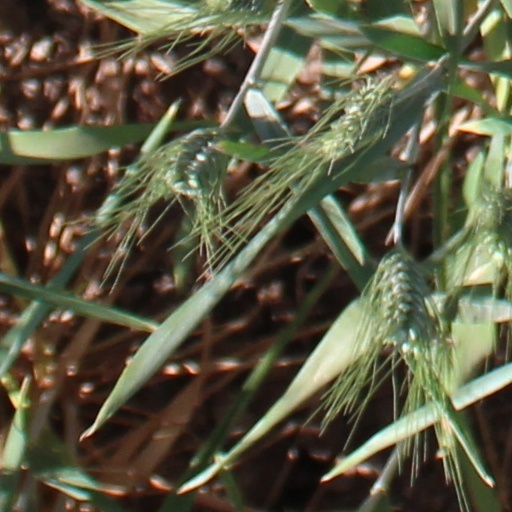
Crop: wheat